Bernard and the Lion

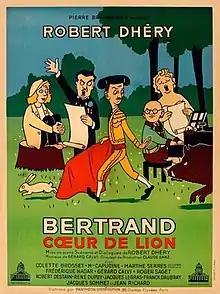

Bernard and the Lion (French: Bertrand coeur de lion) is a 1951 French comedy film directed by Robert Dhéry and starring Dhéry, Gérard Calvi and Roger Saget.